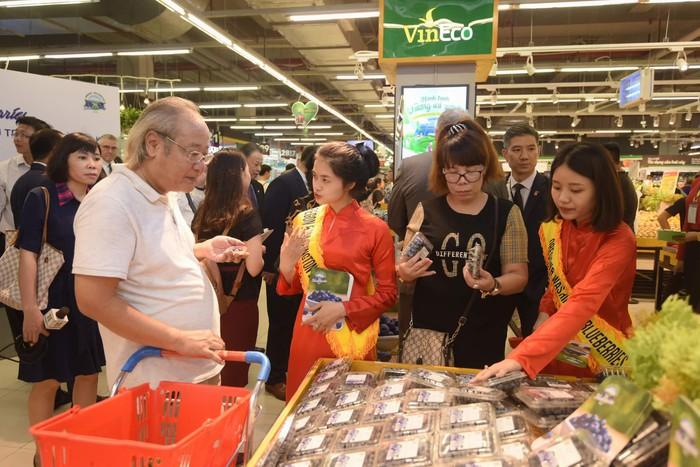
có một người đàn ông mặc áo trắng đang trao đổi với một cô gái mặc áo dài đỏ